Nanoelectromechanical relay

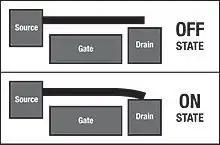
Schematic of a three terminal electromechanical relay

A NEM relay can be fabricated in two, three, or four terminal configurations. A three terminal relay is composed of a source (input), drain (output), and a gate (actuation terminal). Attached to the source is a cantilevered beam that can be bent into contact with the drain in order to make an electrical connection. When a significant voltage differential is applied between the beam and gate, and the electrostatic force overcomes the elastic force of the beam enough to bend it into contact with the drain, the device "pulls in" and forms an electrical connection. In the off position, the source and drain are separated by an air gap. This physical separation allows NEM relays to have zero current leakage, and very sharp on/off transitions.